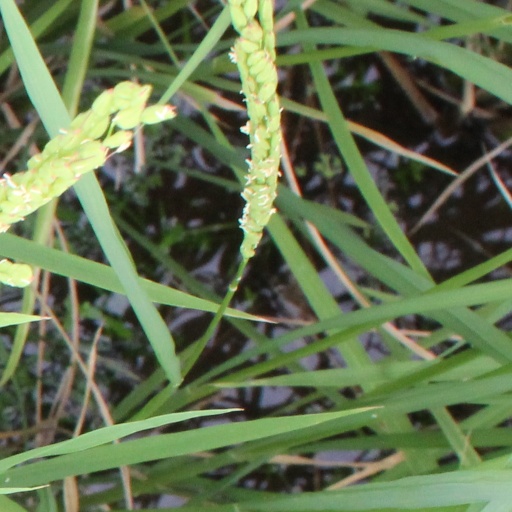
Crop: rice